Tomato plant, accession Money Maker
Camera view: horizontal (90 deg, fisheye); turntable rotation: 60 degrees
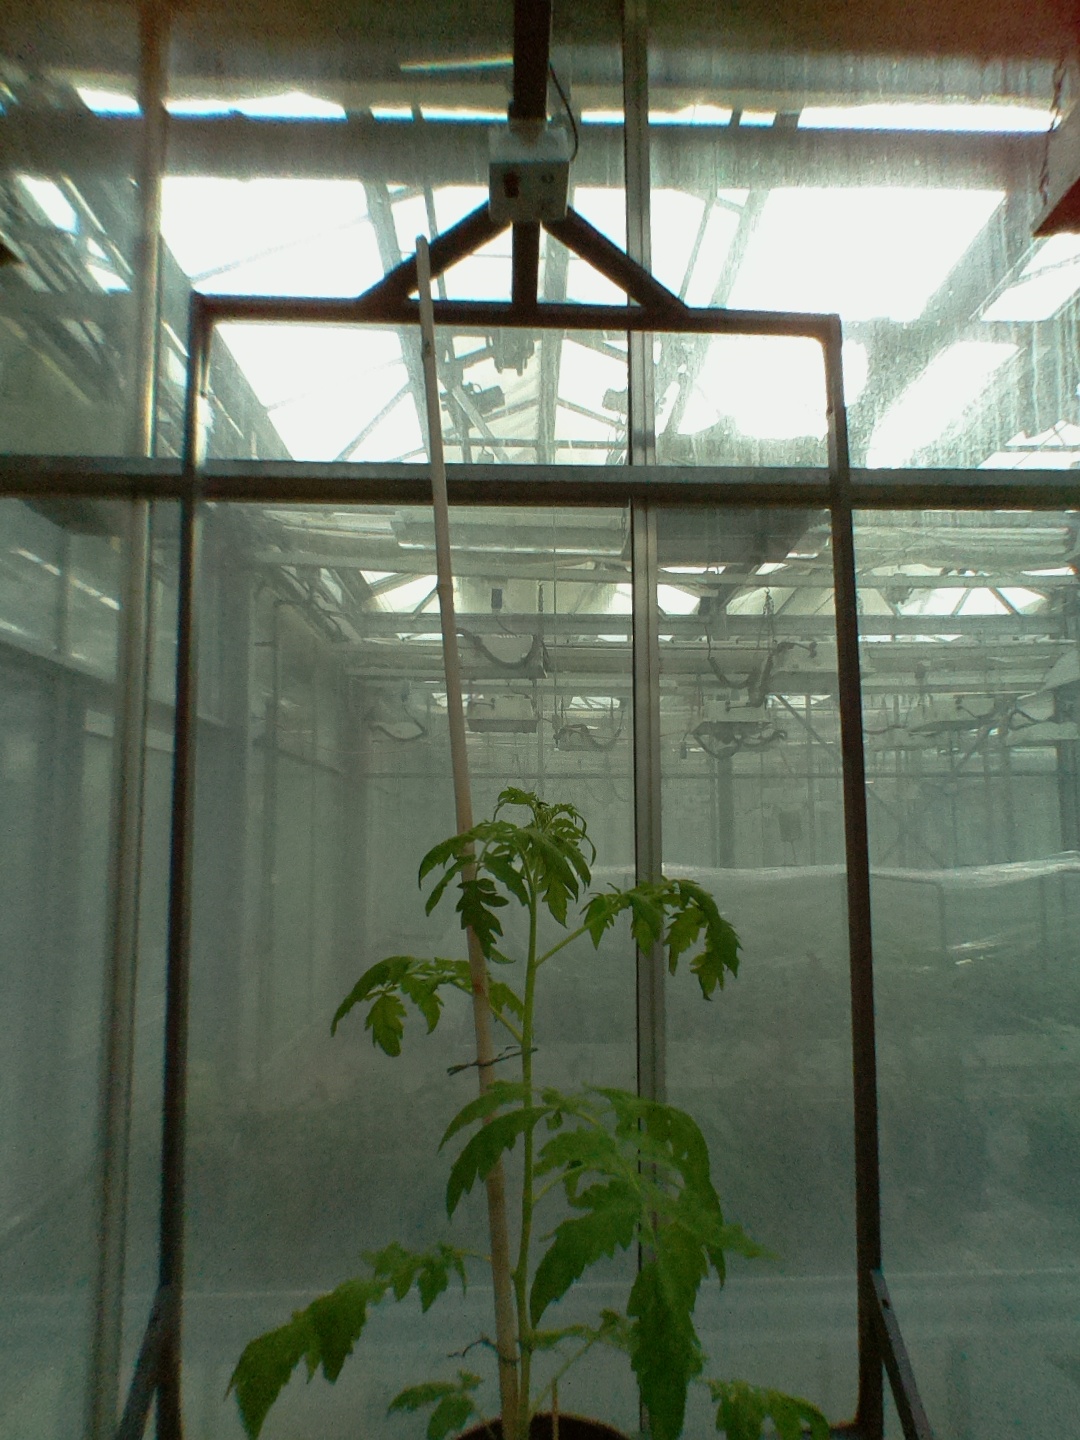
BBCH growth stage 52: 2 inflorescences visible